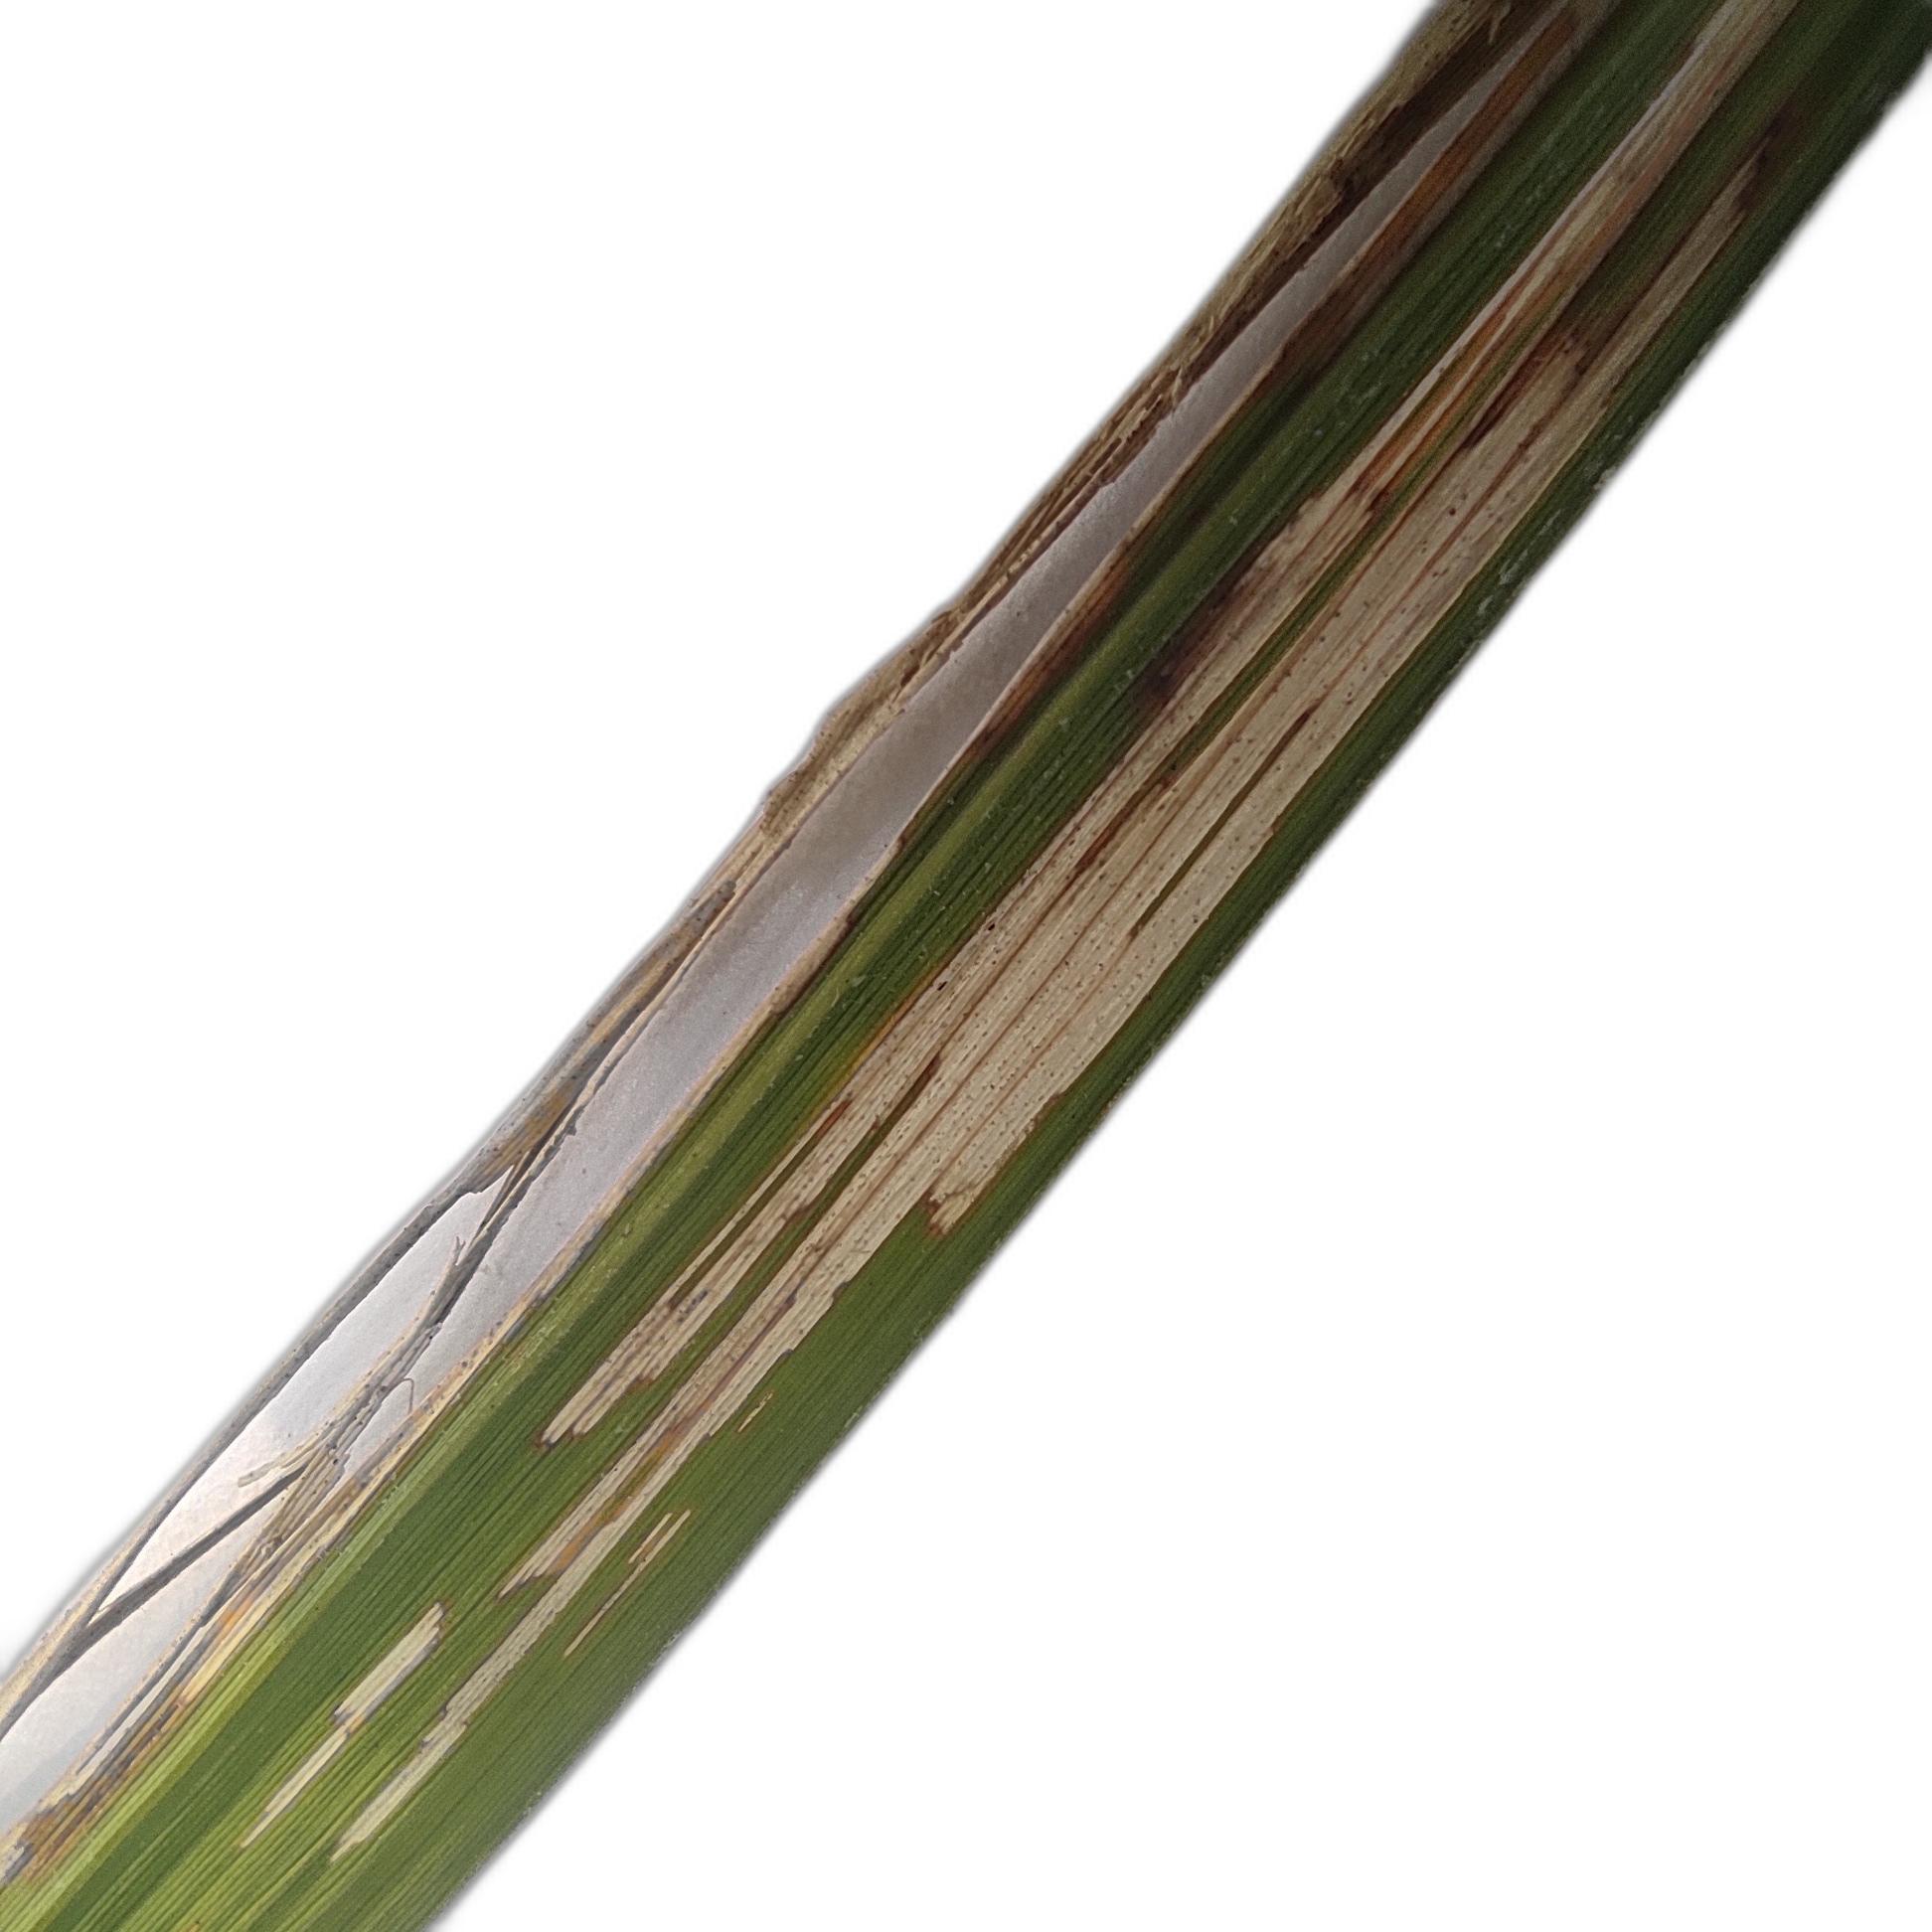
Label: Rice Leaffolder